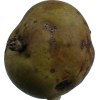
Label: pear